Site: brandenburg
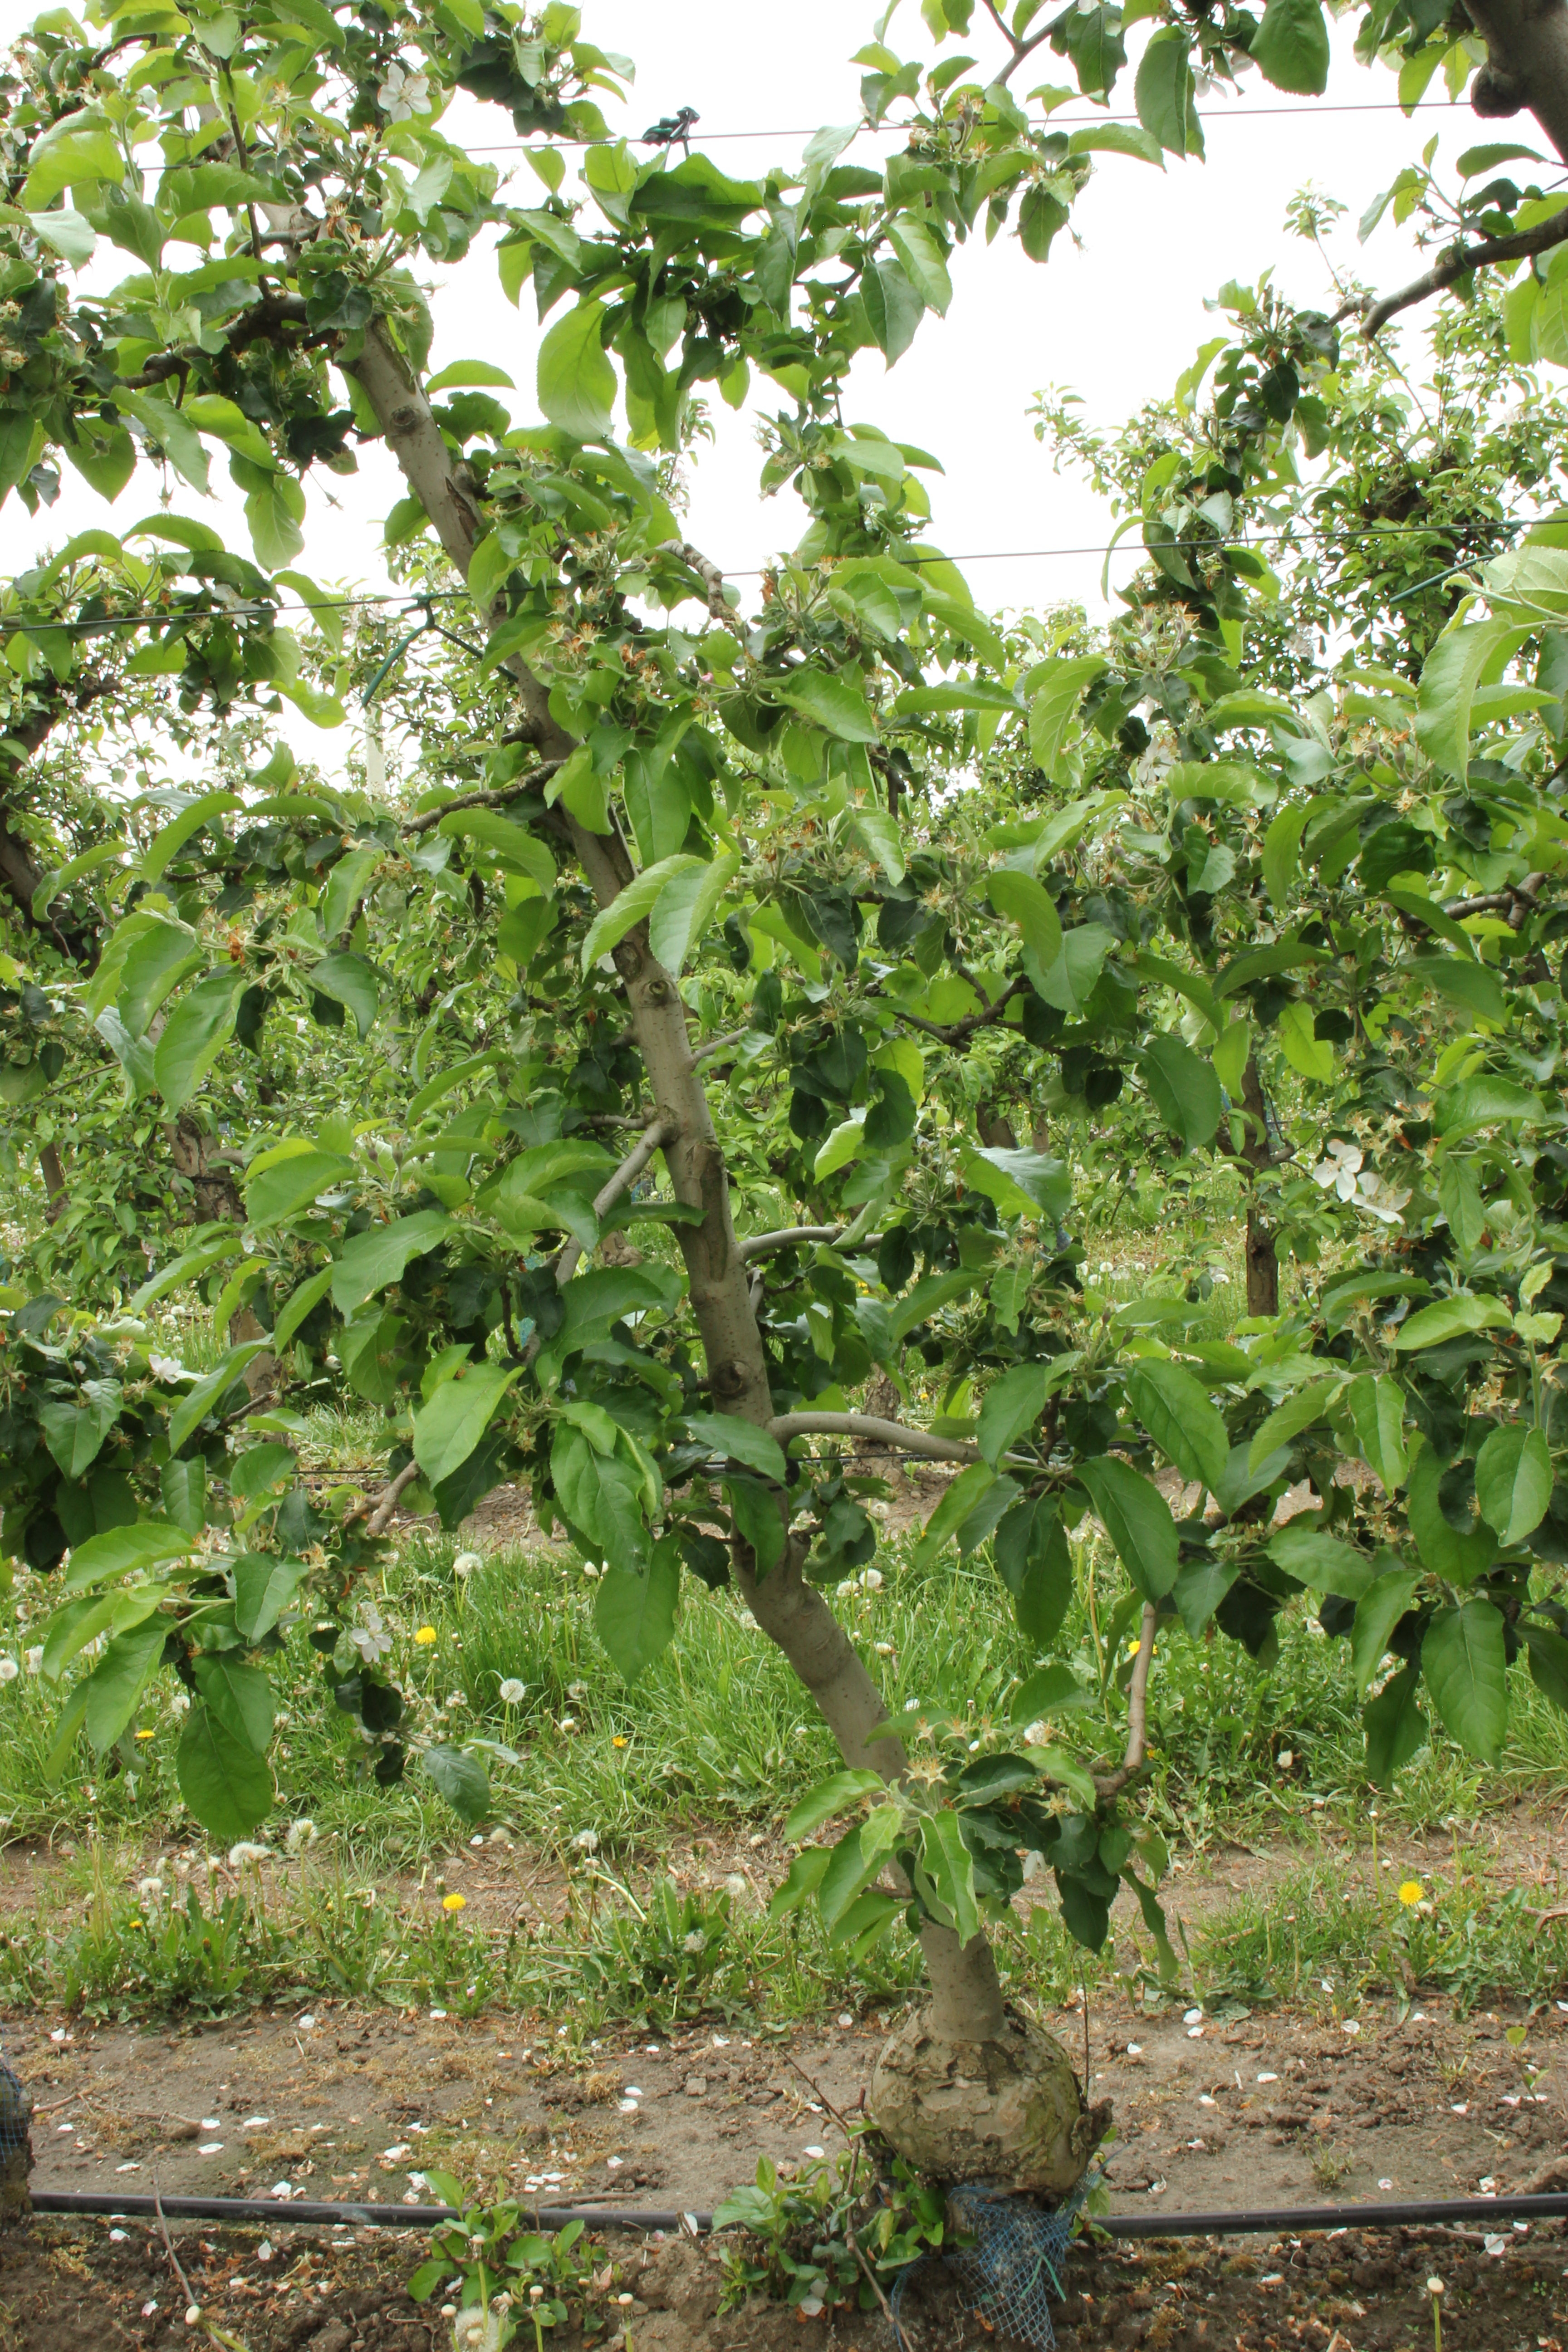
Growth stage (BBCH 67): Flowering